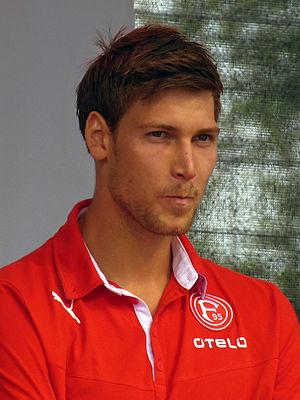
Fabian Giefer, né le 17 mai 1990 à Adenau en Allemagne, est un footballeur allemand qui évolue au poste de gardien de but au Kickers Wurtzbourg.